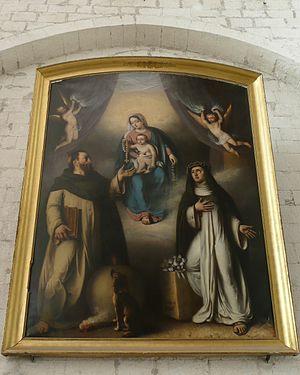
Donation du Rosaire par Claude Soulary en 1836.
Claude Mathias Soulary, né à Lyon le 15 octobre 1792, et mort à Saint-Étienne le 20 janvier 1870, est un peintre français.